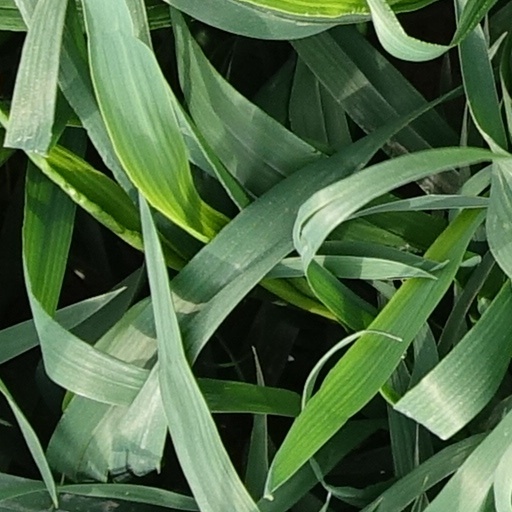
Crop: wheat